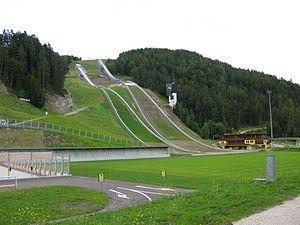
Les Championnats du monde de ski nordique 2019 ont lieu dans la ville autrichienne de Seefeld du 20 février au 3 mars 2019. C'est la deuxième fois qu'ils s'y déroulent, après 1985.
Le tremplin Toni Seelos est un tremplin de saut à ski situé à Seefeld in Tirol en Autriche.
L'épreuve de combiné nordique aux Jeux olympiques de la jeunesse d'hiver de 2012 a eu lieu sur le tremplin olympique au Seefeld Arena, à Seefeld, près d'Innsbruck en Autriche, le 15 janvier 2012.